93rd Burma Infantry

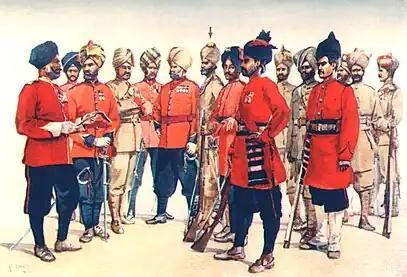

During the war, the 93rd Burma Infantry suffered 1157 casualties including 235 killed. They received a large number of gallantry awards for their outstanding performance in the war.